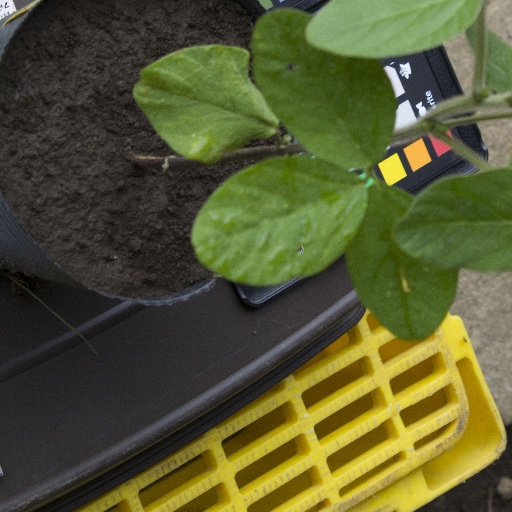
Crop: soybean